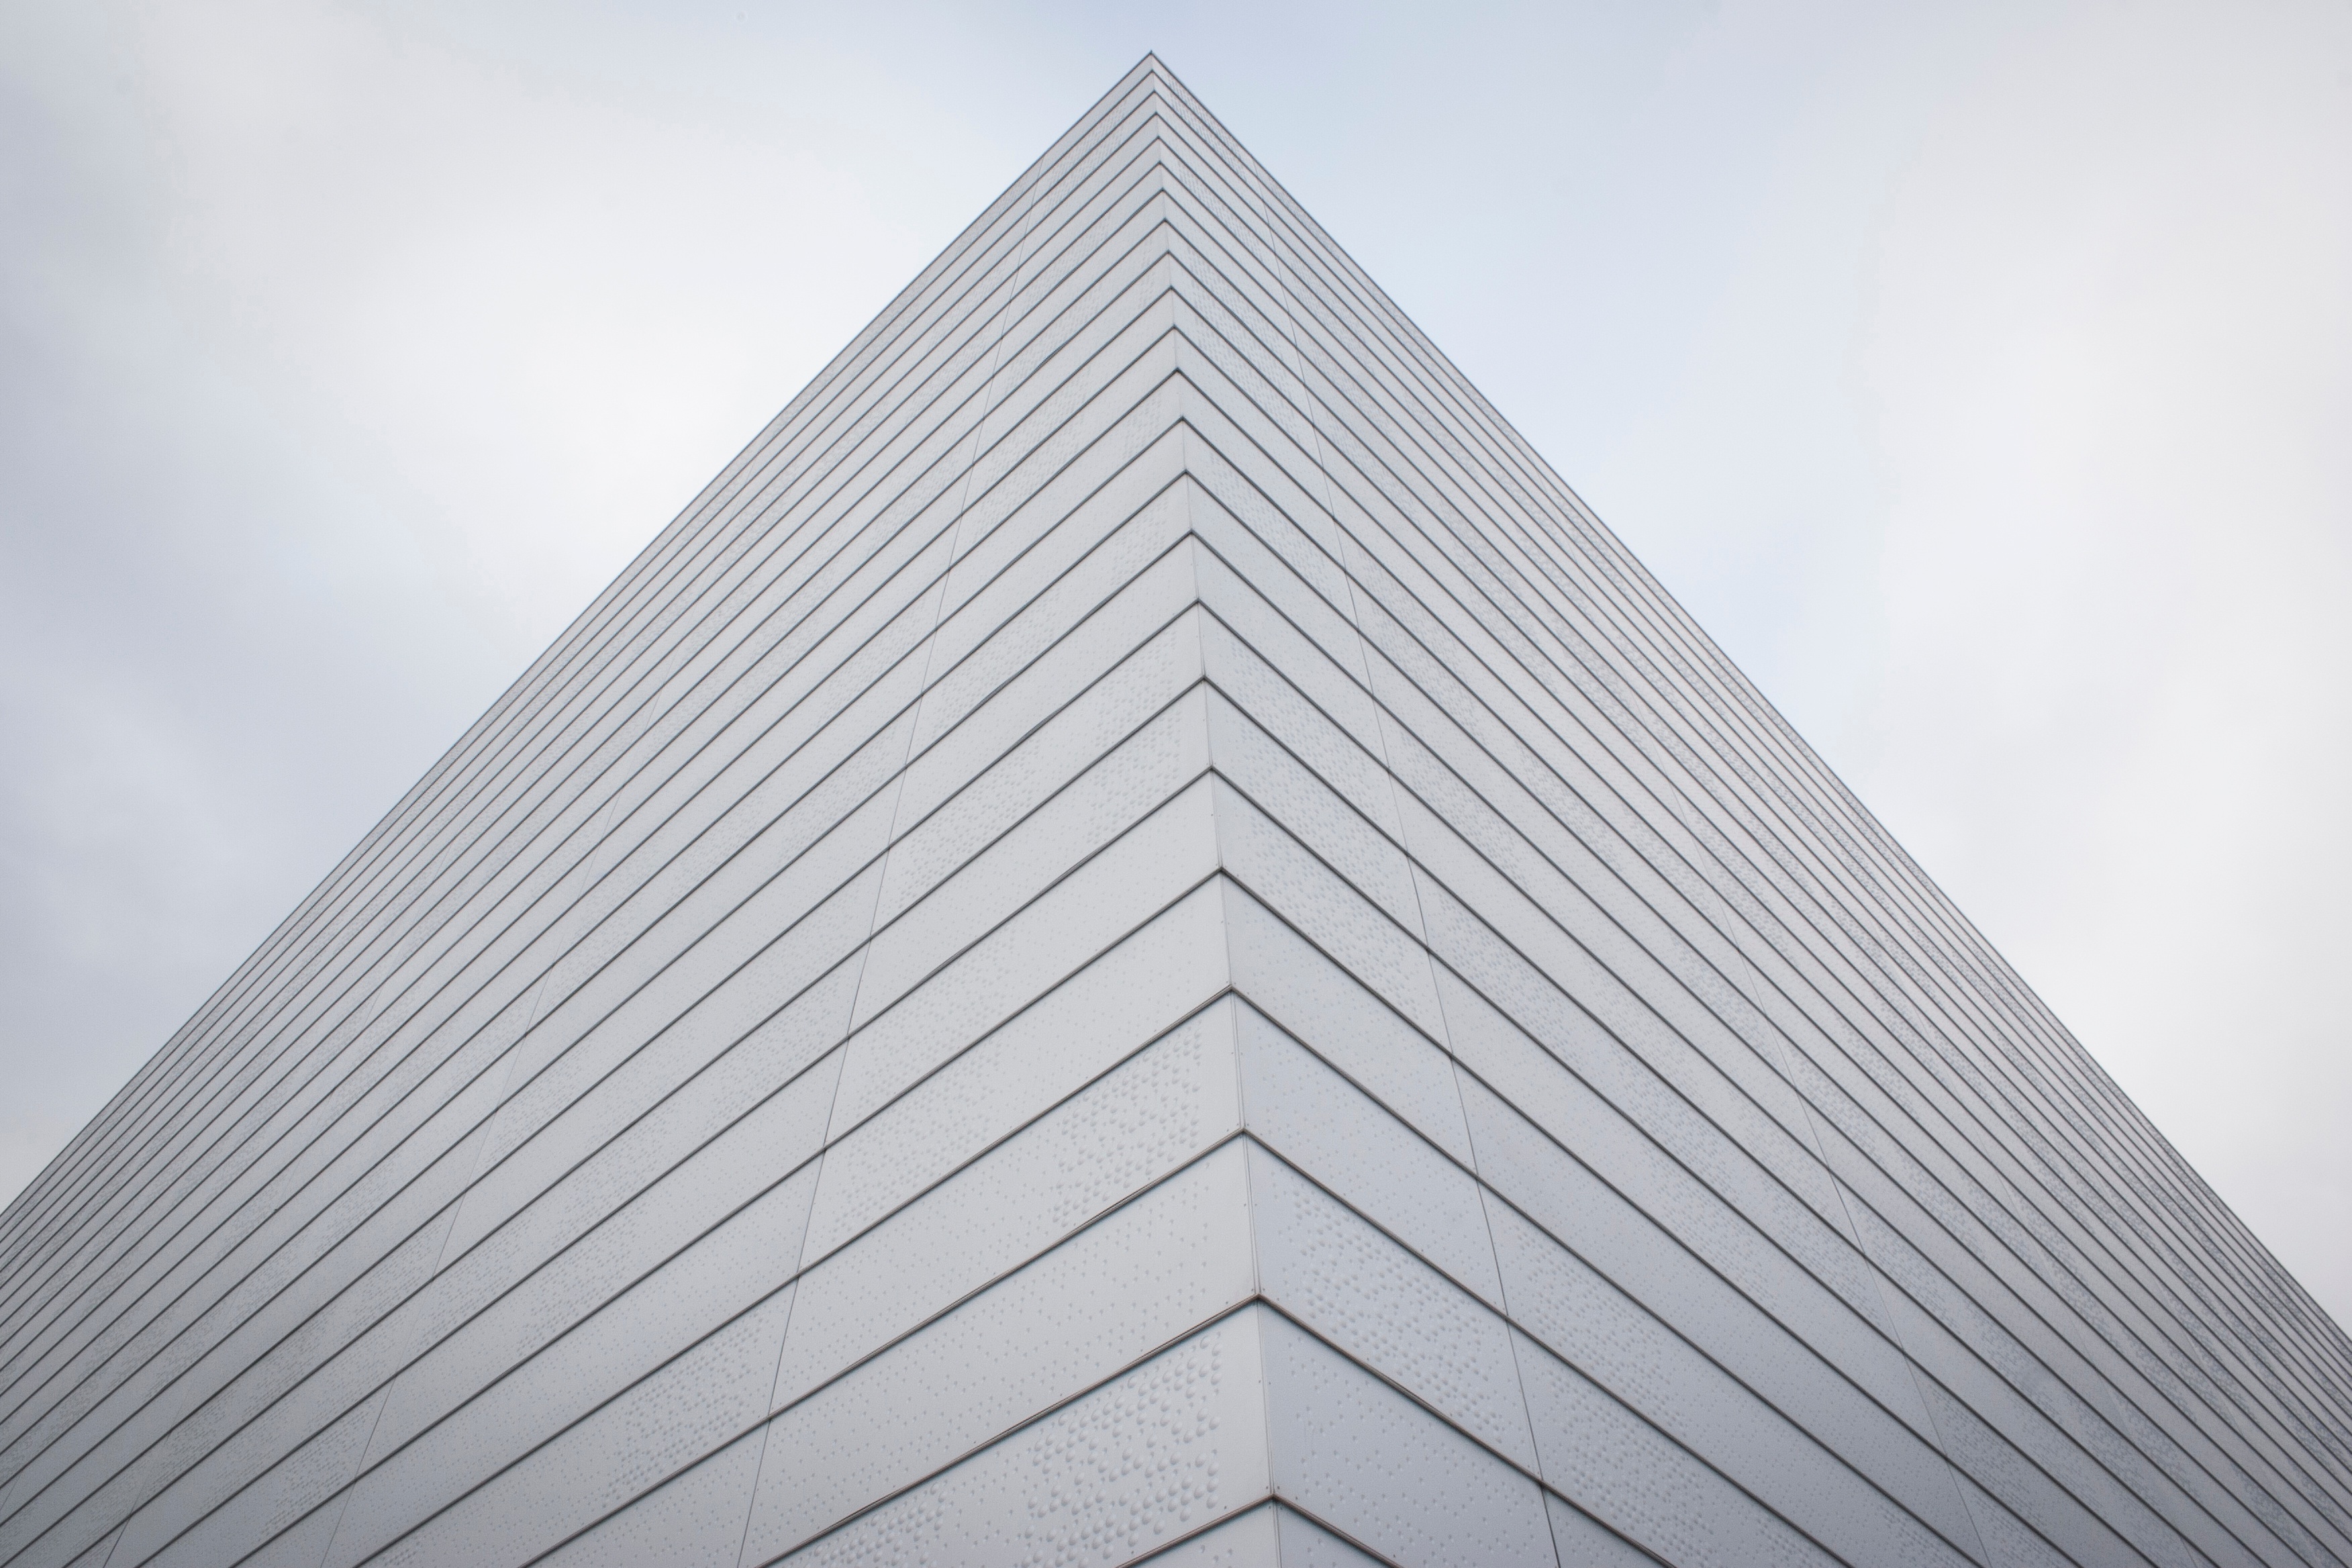
architecture, skyscraper, monument, line, tower, landmark, facade, tower block, symmetry, shape, daylighting, brutalist architecture